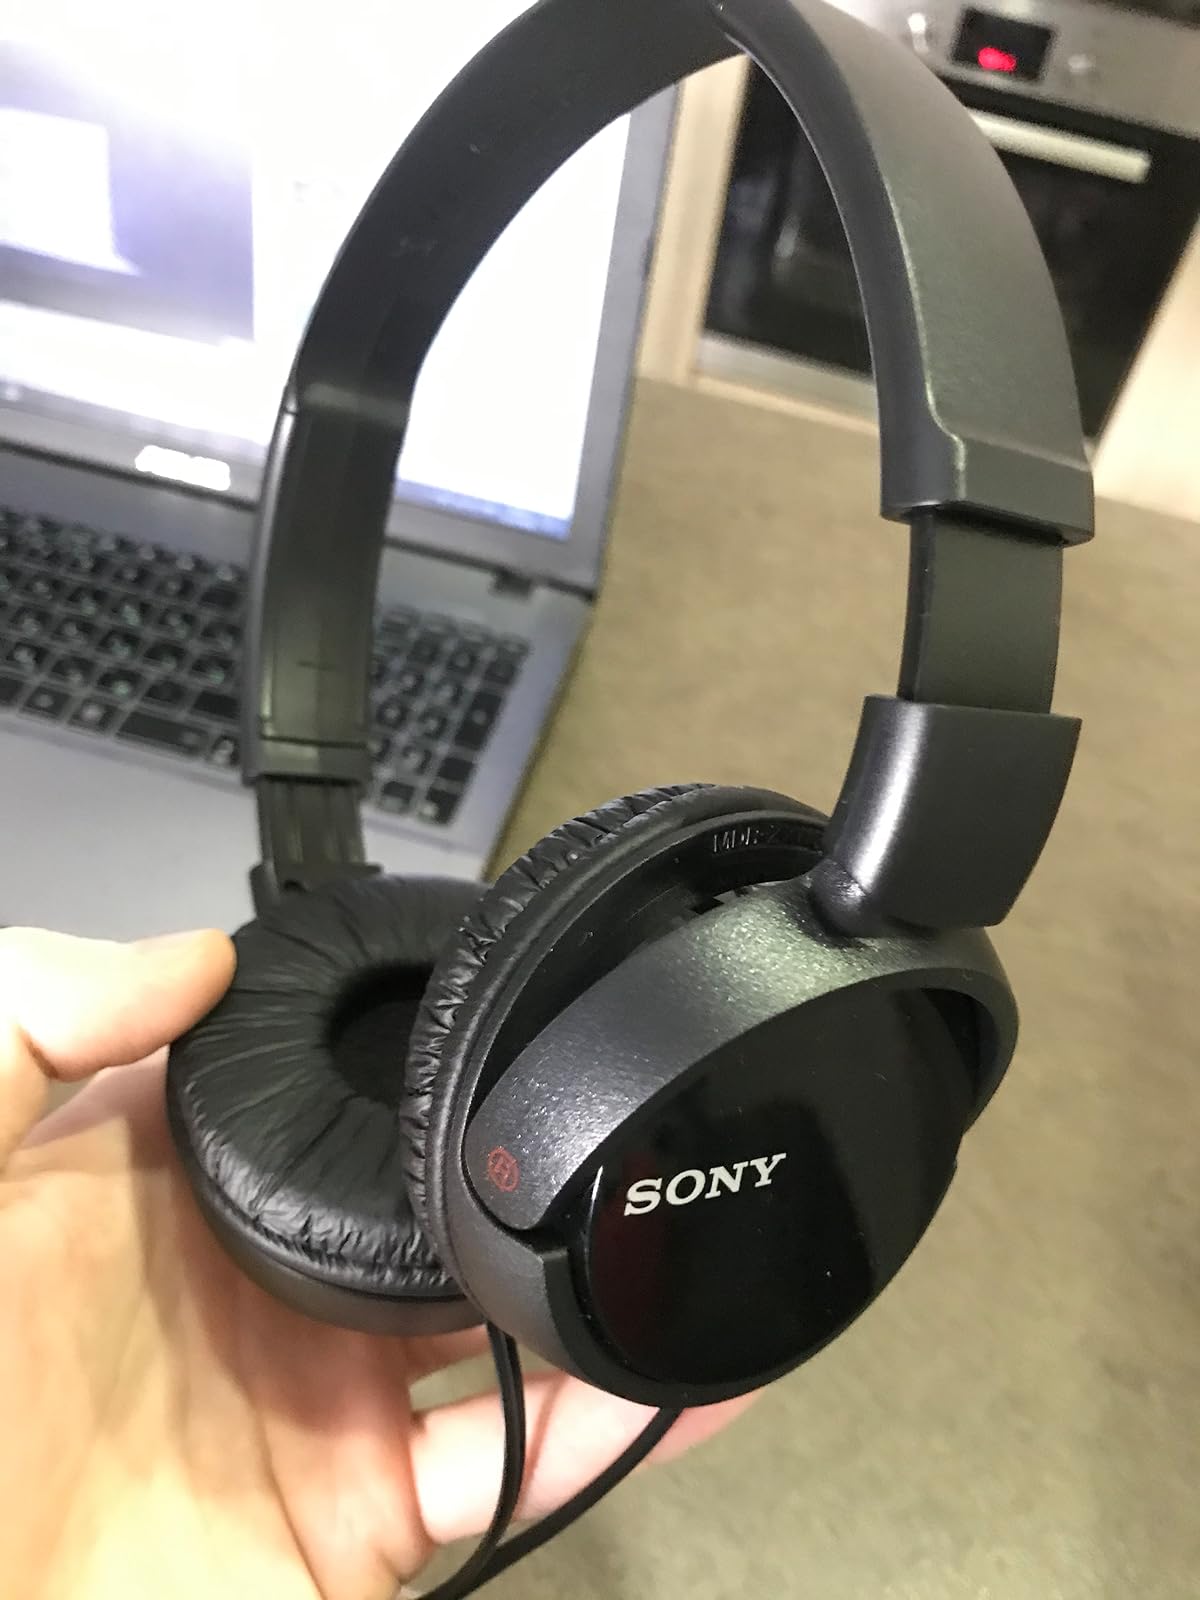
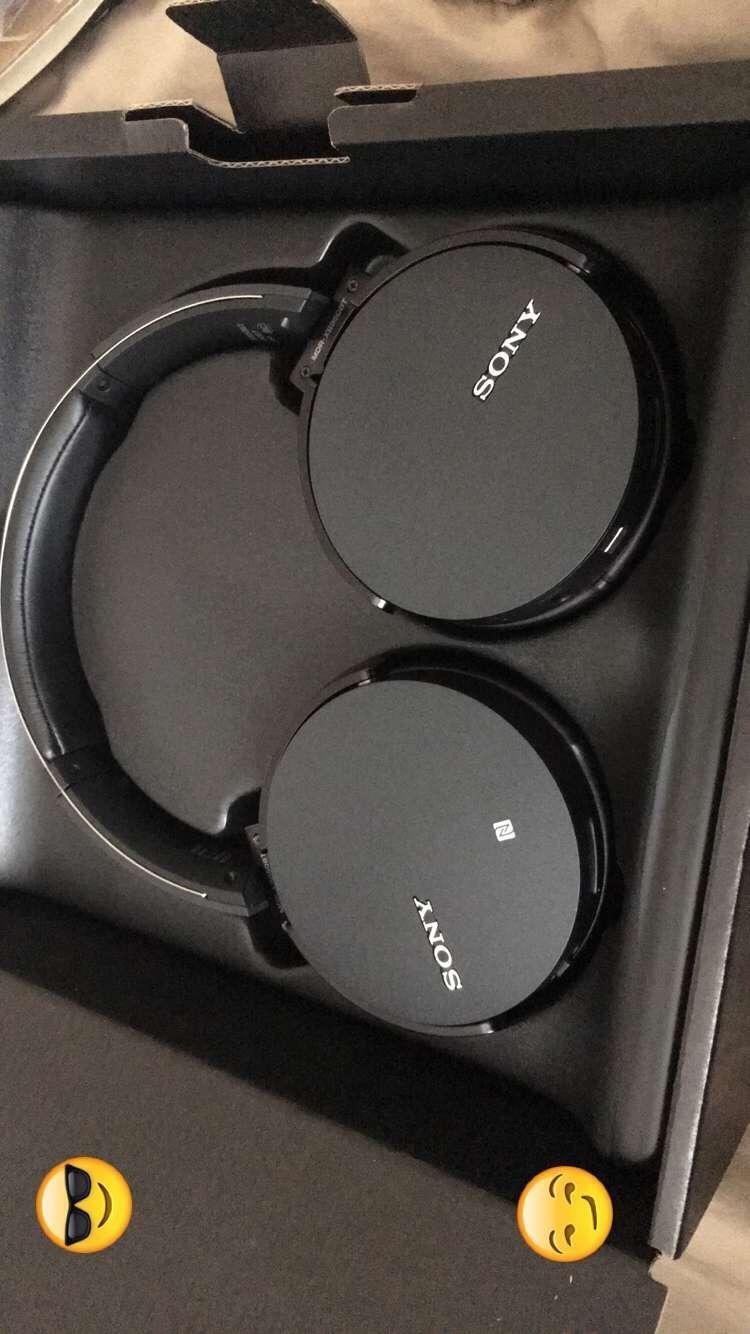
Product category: headphones
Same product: no